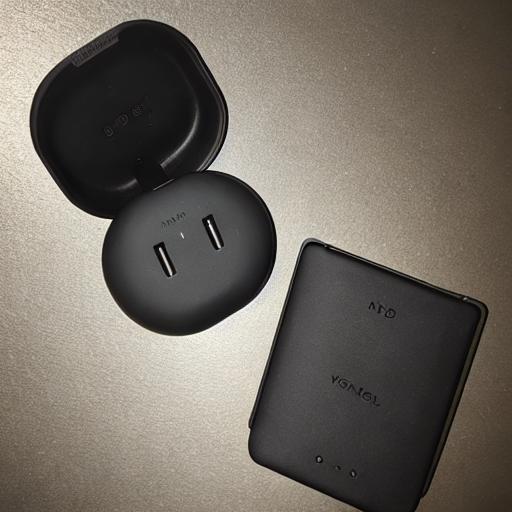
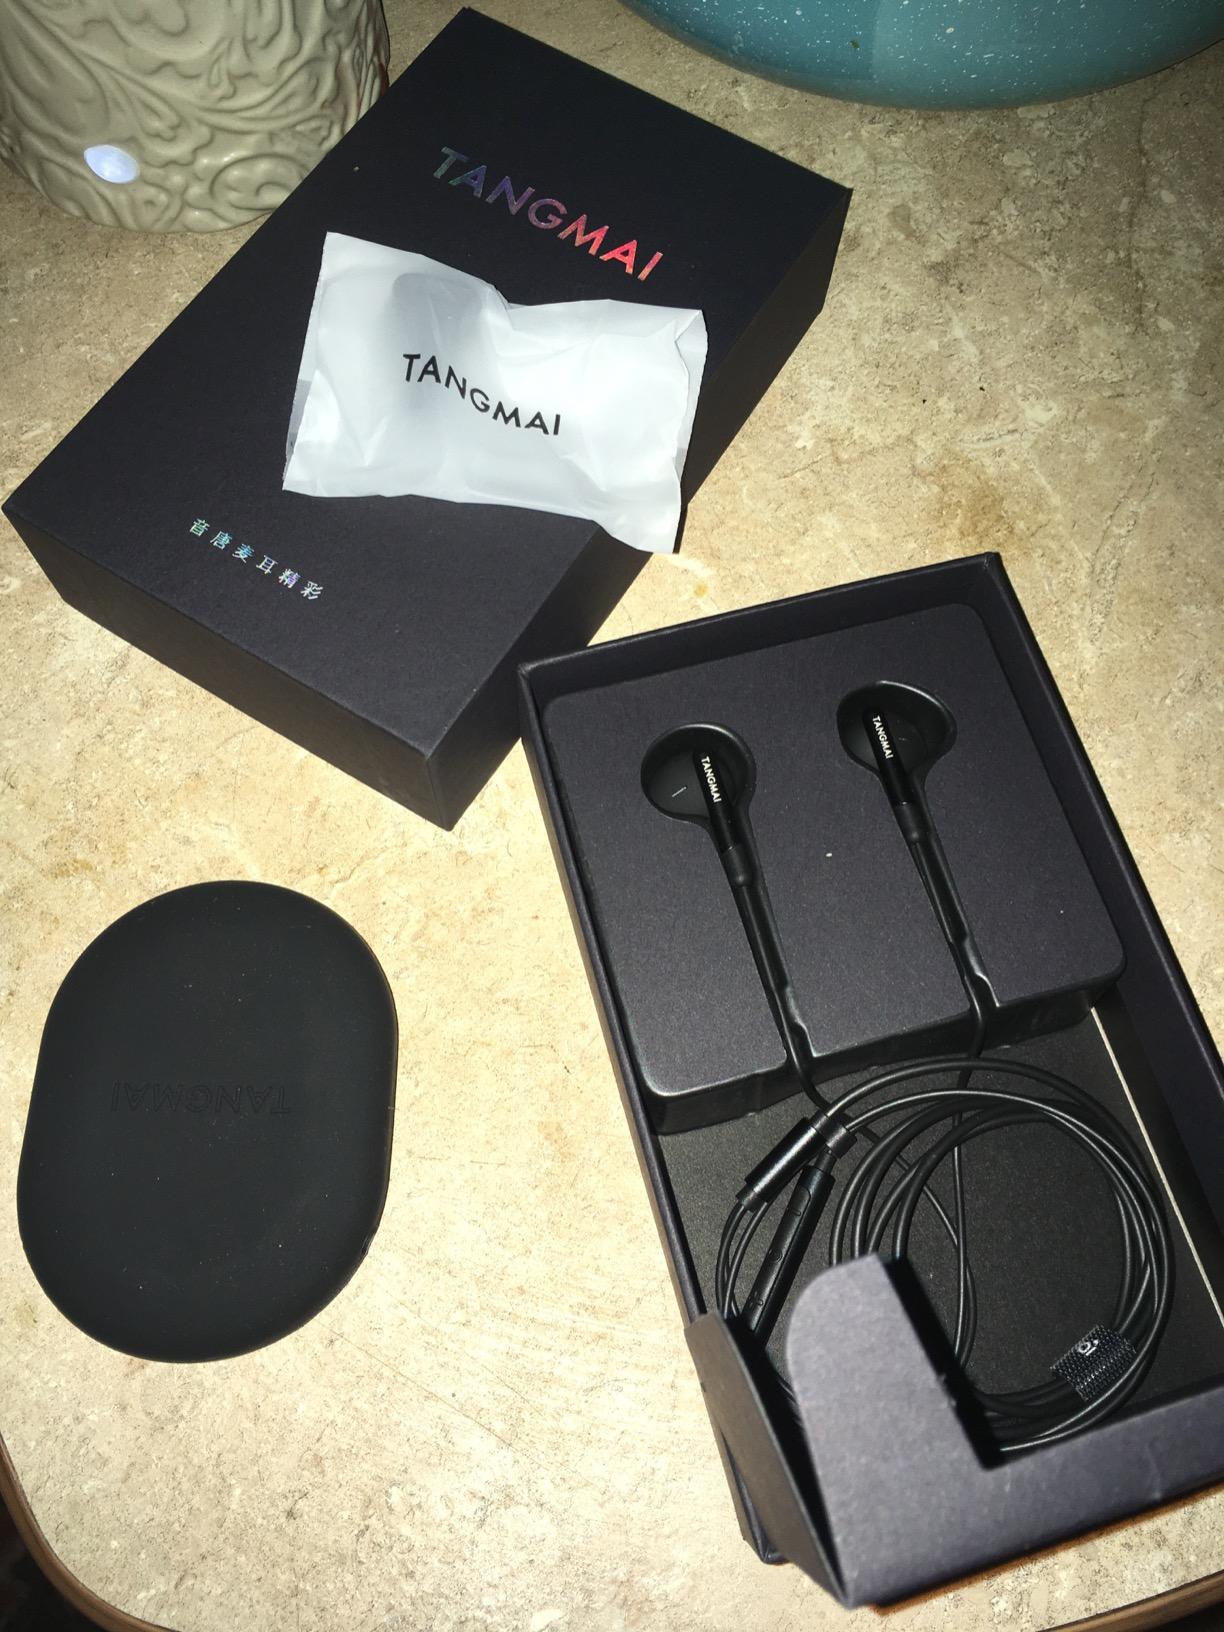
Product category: earbuds
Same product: no